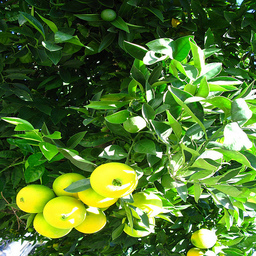
Label: peels